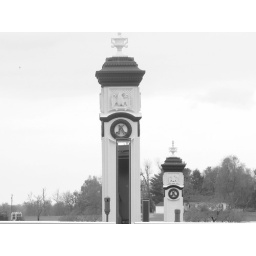
The Finish pole in black and white.